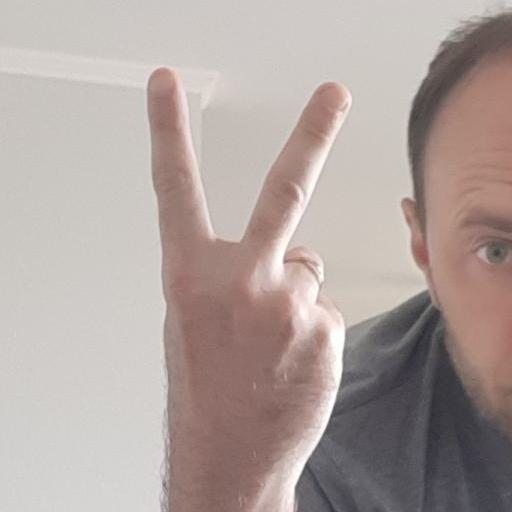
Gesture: peace_inverted